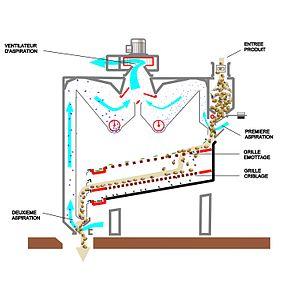
Séparateur plan NSD1 Denis
Un séparateur plan est une machine qui permet de séparer un produit en fonction de sa taille. Certains séparateurs sont munis de systèmes d'aspiration qui permettent d'enlever les particules légères.